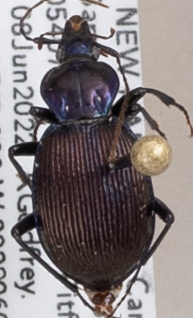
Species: Sphaeroderus canadensis canadensis
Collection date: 2022-06-08
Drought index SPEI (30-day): -0.594
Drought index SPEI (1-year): -0.38
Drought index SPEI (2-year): -1.16